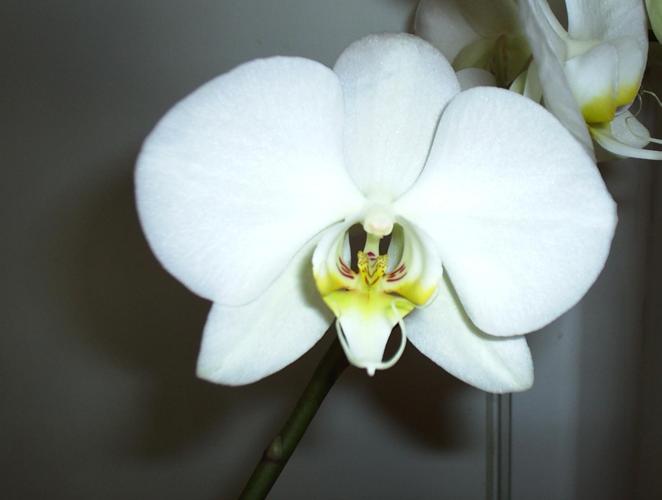
Label: moon orchid